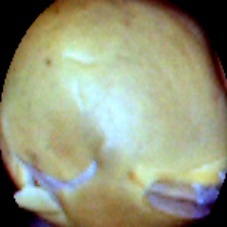
Label: Skin-damaged